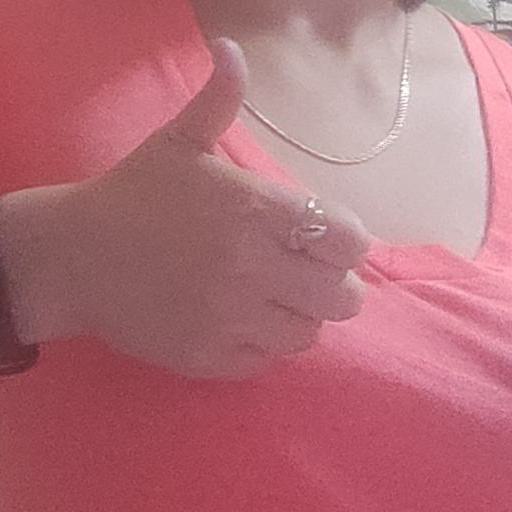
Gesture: like